Brooklyn–Battery Tunnel

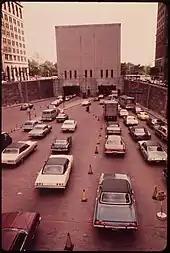
The tunnel, seen in 1973

In July 1939, after the bridge plan was canceled, the proposal for the Brooklyn–Battery Tunnel was revisited. Around this time, Roosevelt's administration was considering loosening PWA requirements and lowering interest rates so that the Battery Tunnel could qualify for these funds. By November, La Guardia was arranging to obtain financing for the tunnel, even if it had to come from private sources. After a meeting with La Guardia, RFC chair Jones announced that there were no obstacles to granting a $70-million (equivalent to $ in ) loan toward the tunnel project. The city was expecting to start construction once the loan was received. The tunnel plans were completed and sent to federal agencies for approval that month.